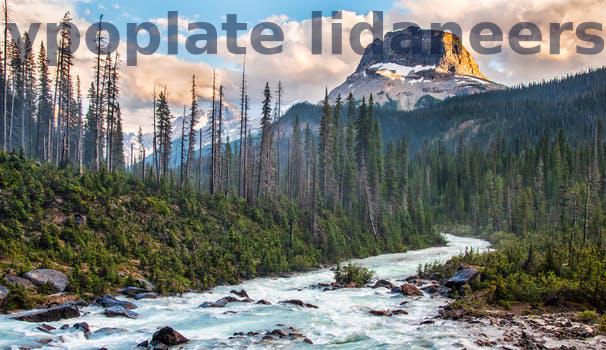
Label: Watermark